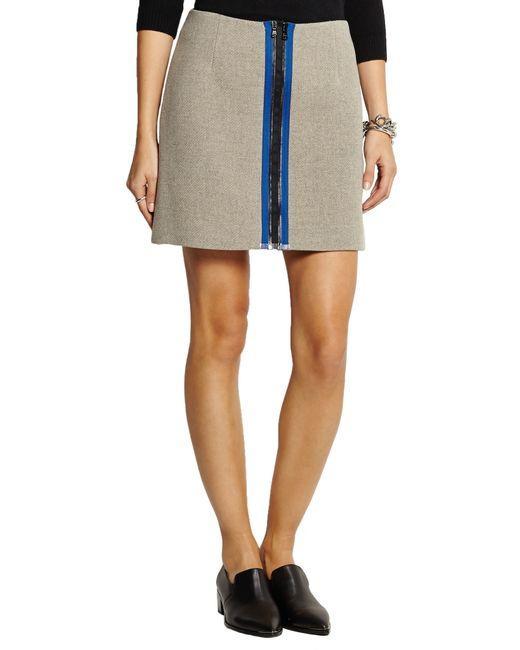
Strandsandfarbener Tweed-Minirock mit doppeltem Reißverschluss-Design